Second Central American Civil War

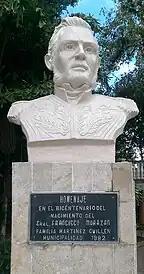

Morazán in El Salvador was fighting on two fronts: against Guatemala and against Honduras. He invaded and occupied Guatemala again in 1838, but without being able to hold it, and thus, always victorious on the battlefield, he was unable to face the strength of his enemies leave a permanent work, nor avoid chaos.